Medulla oblongata

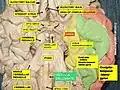

The anterior median fissure contains a fold of pia mater, and extends along the length of the medulla oblongata. It ends at the lower border of the pons in a small triangular area, termed the foramen cecum. On either side of this fissure are raised areas termed the medullary pyramids. The pyramids house the pyramidal tracts–the corticospinal tract, and the corticobulbar tract of the nervous system. At the caudal part of the medulla these tracts cross over in the decussation of the pyramids obscuring the fissure at this point. Some other fibers that originate from the anterior median fissure above the decussation of the pyramids and run laterally across the surface of the pons are known as the anterior external arcuate fibers.